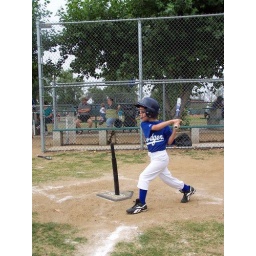
good all american boy in blue and white